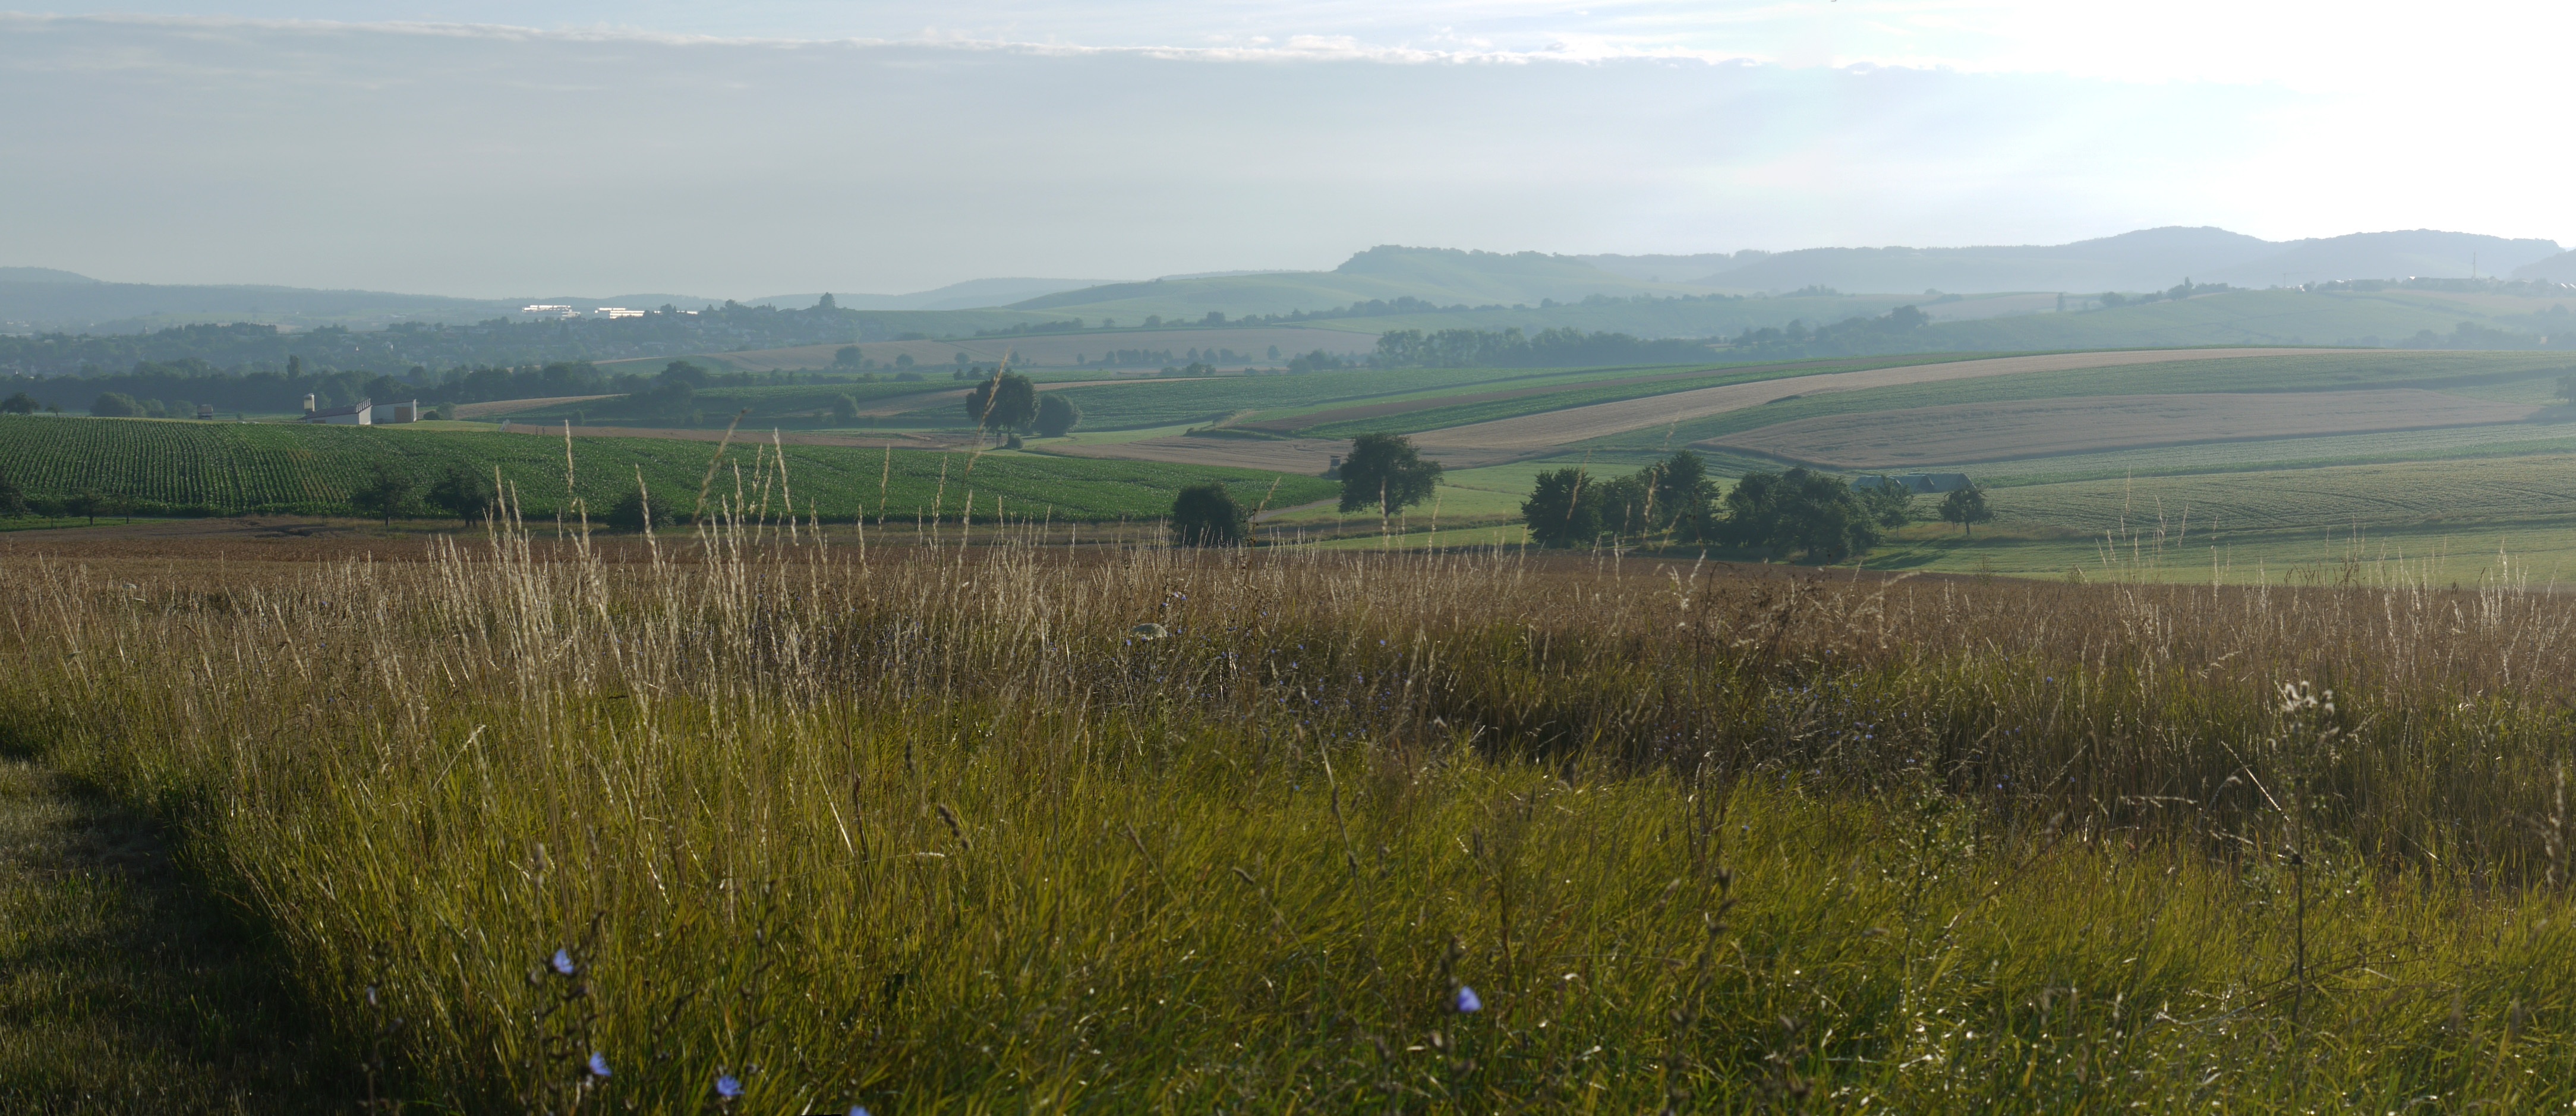
landscape, grass, horizon, marsh, wine, field, farm, meadow, grain, prairie, morning, hill, view, panorama, summer, rural, food, green, harvest, pasture, peaceful, haze, agriculture, plain, wheat field, fields, grassland, vision, wetland, outlook, plateau, wide, still, cereals, quiet, habitat, ecosystem, stuttgart, morgenstimmung, distant, wavy, vineyards, region, steppe, early in the morning, rural area, distant view, shades of green, paddy field, heilbronn, landscape format, swiss francs, widescreen, baden wurttemberg, natural environment, geographical feature, atmospheric phenomenon, grass family, land lot